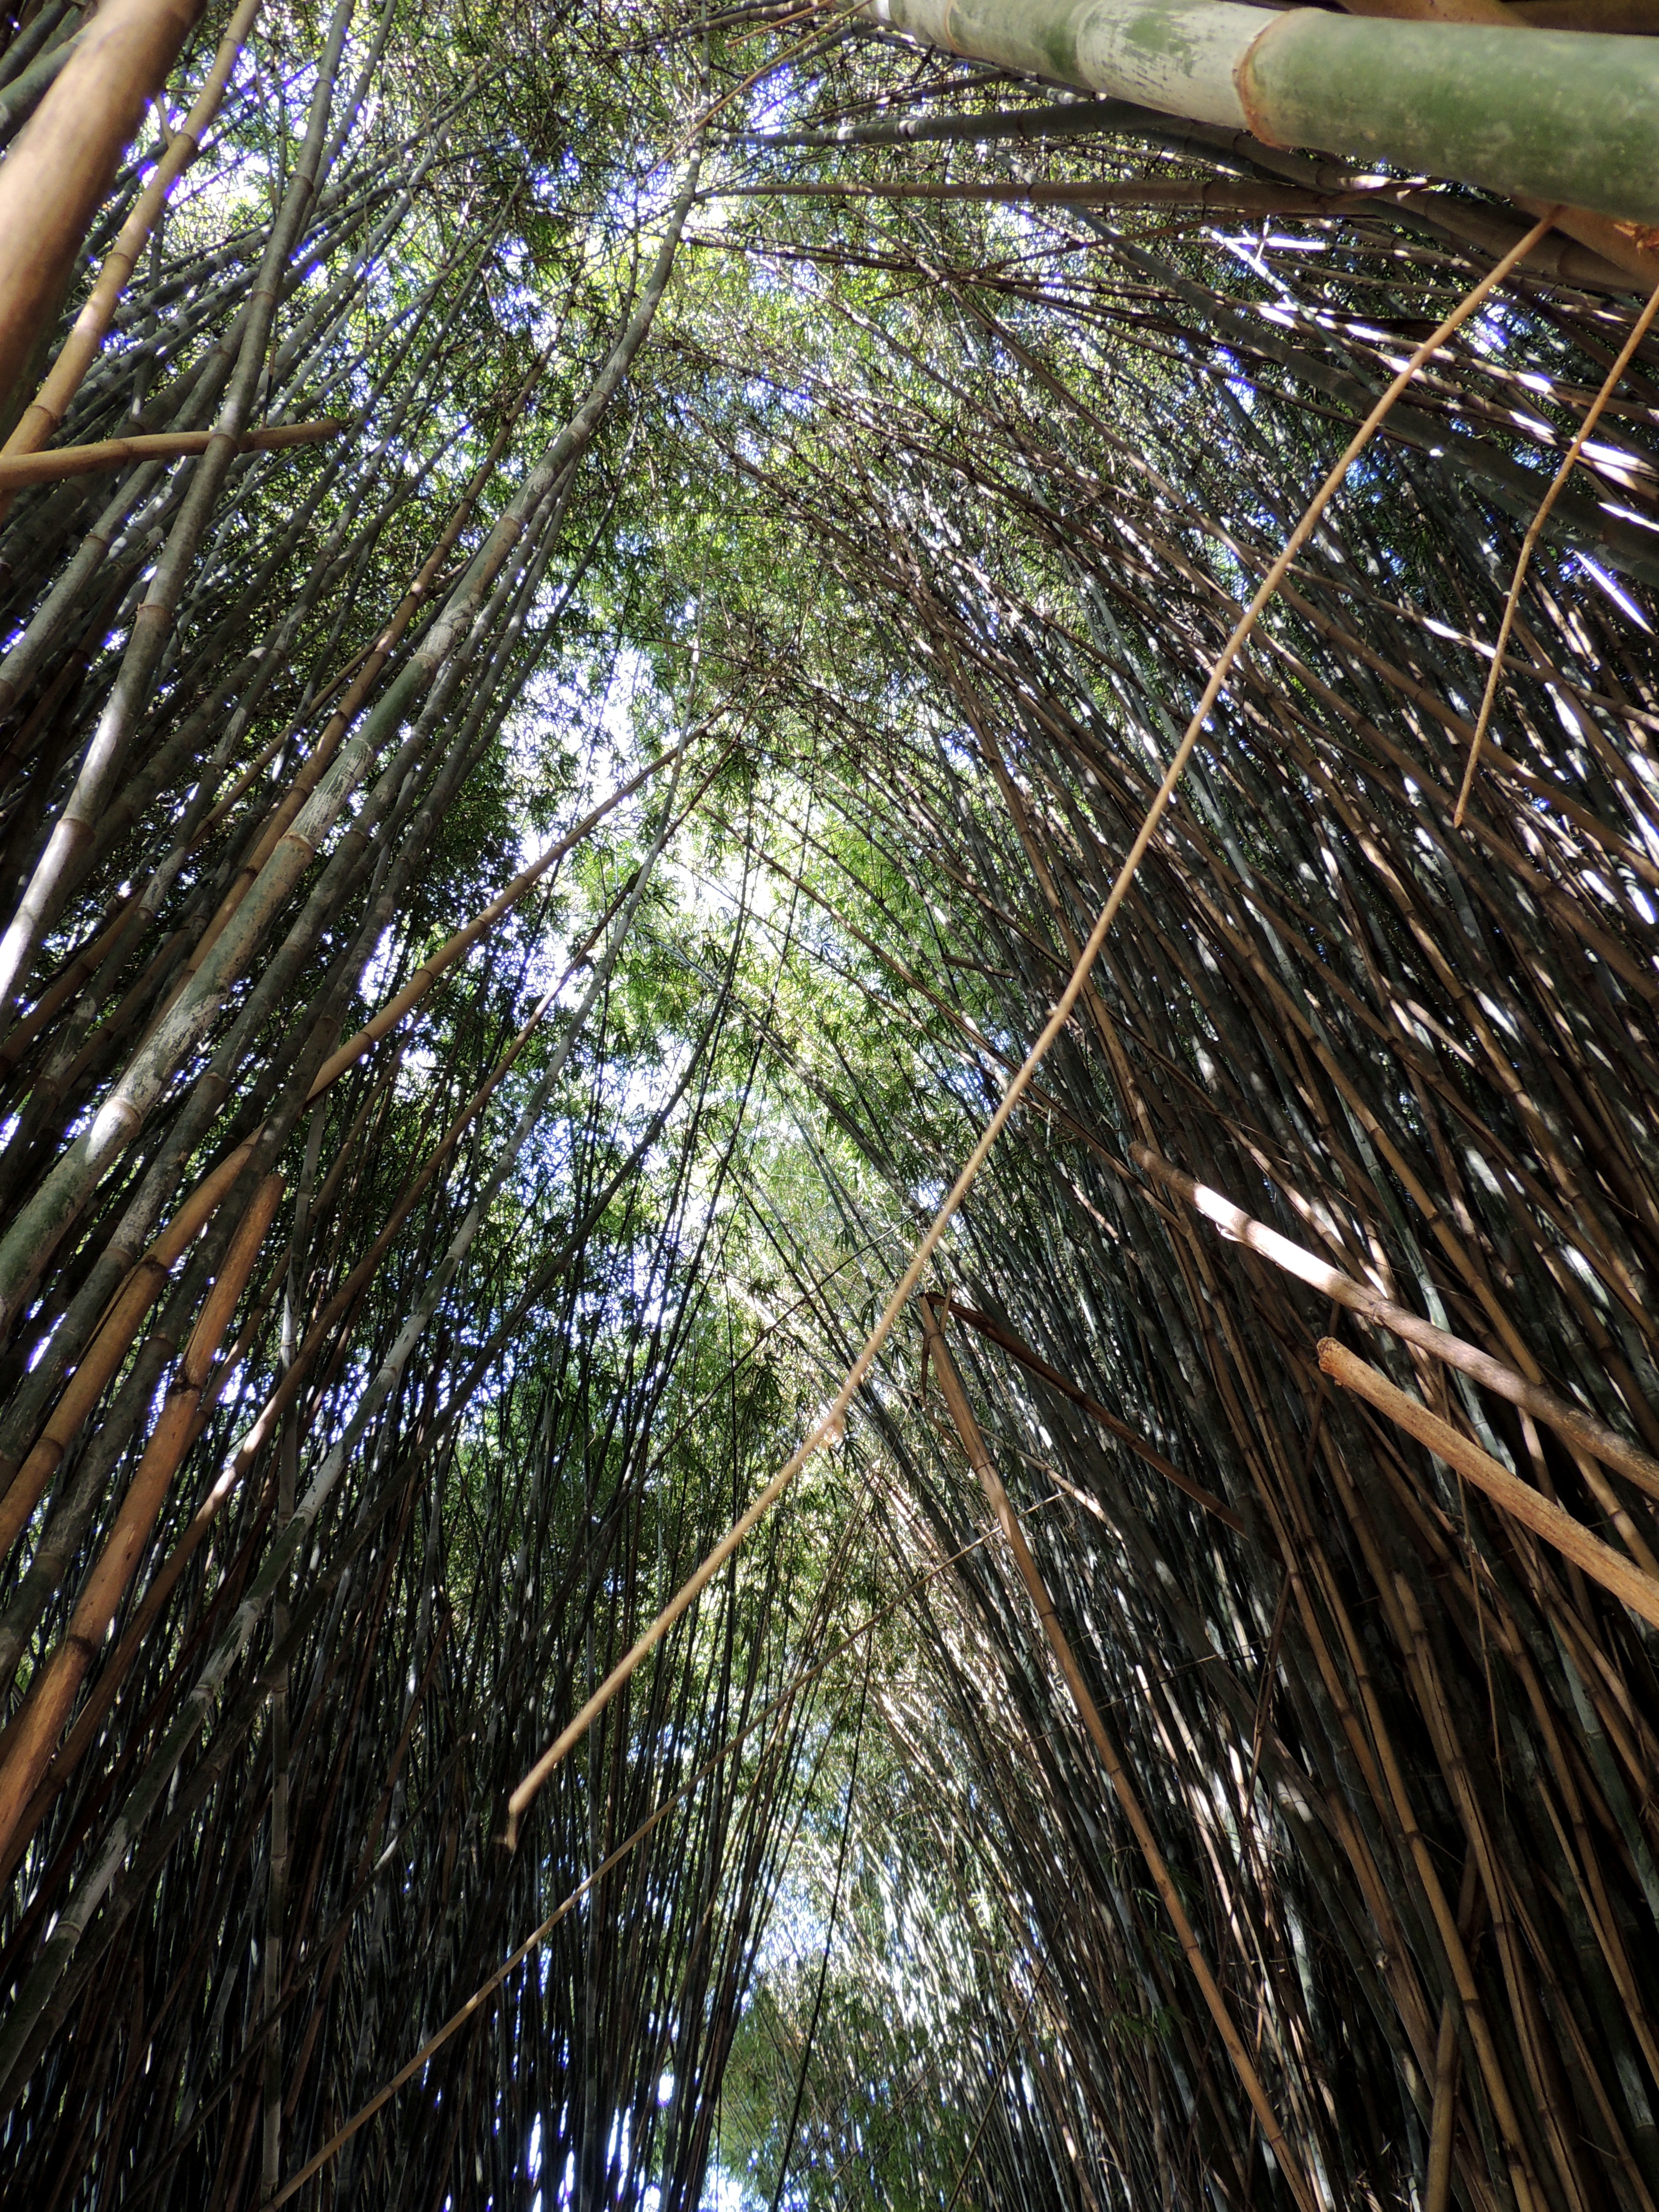
tree, water, nature, forest, branch, plant, wood, sunlight, leaf, trunk, jungle, habitat, bamboo, bamboo forest, woody plant, bamboo grove, bamboos